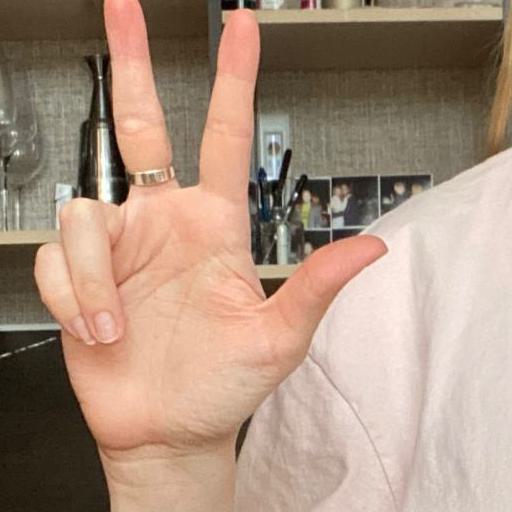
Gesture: three2